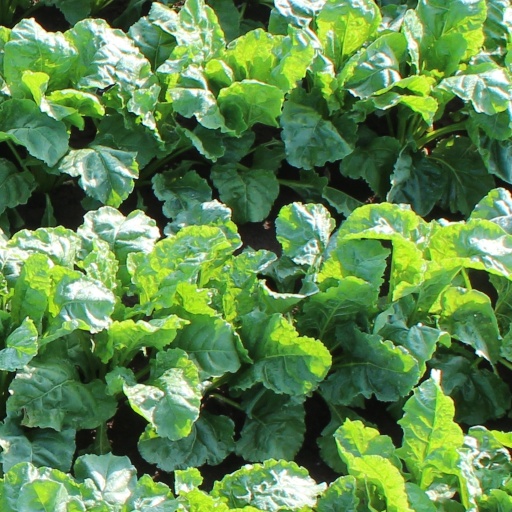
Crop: sugar beet